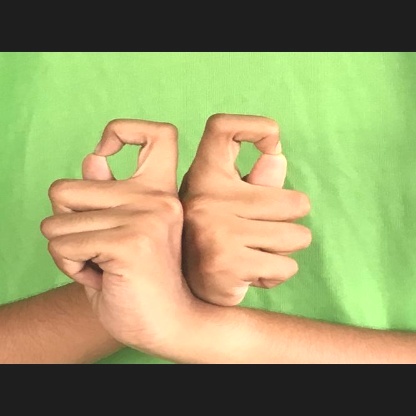
Mudra: Berunda